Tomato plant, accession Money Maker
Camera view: vertical (180 deg); turntable rotation: 180 degrees
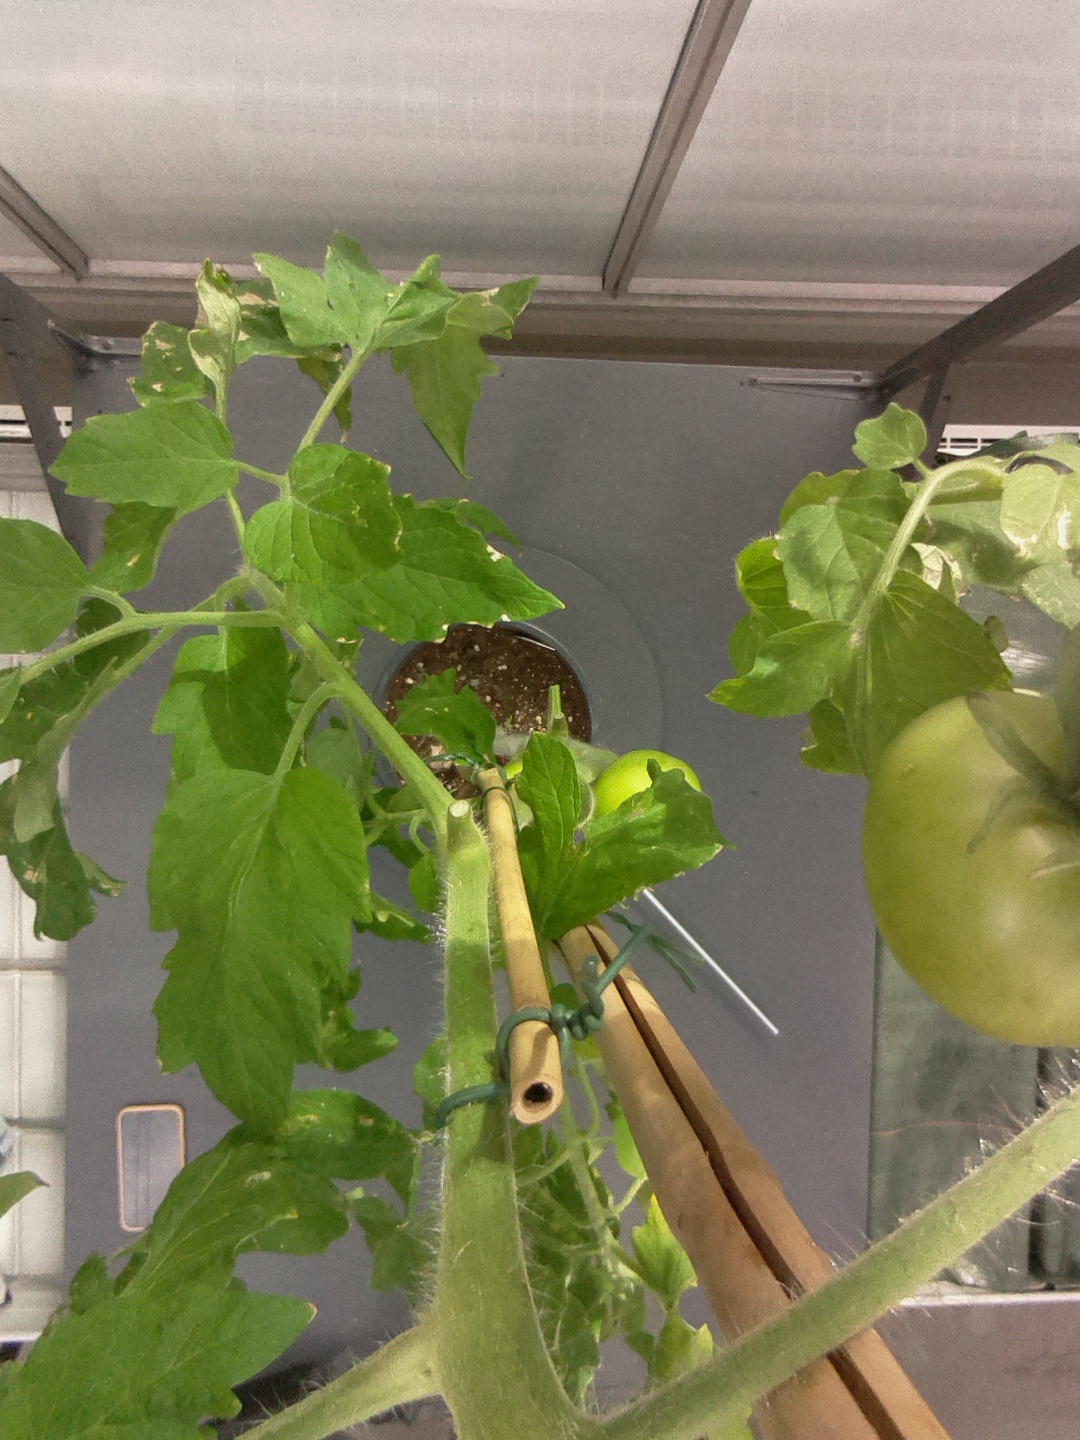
BBCH growth stage 75: 50%-60% of final fruit size